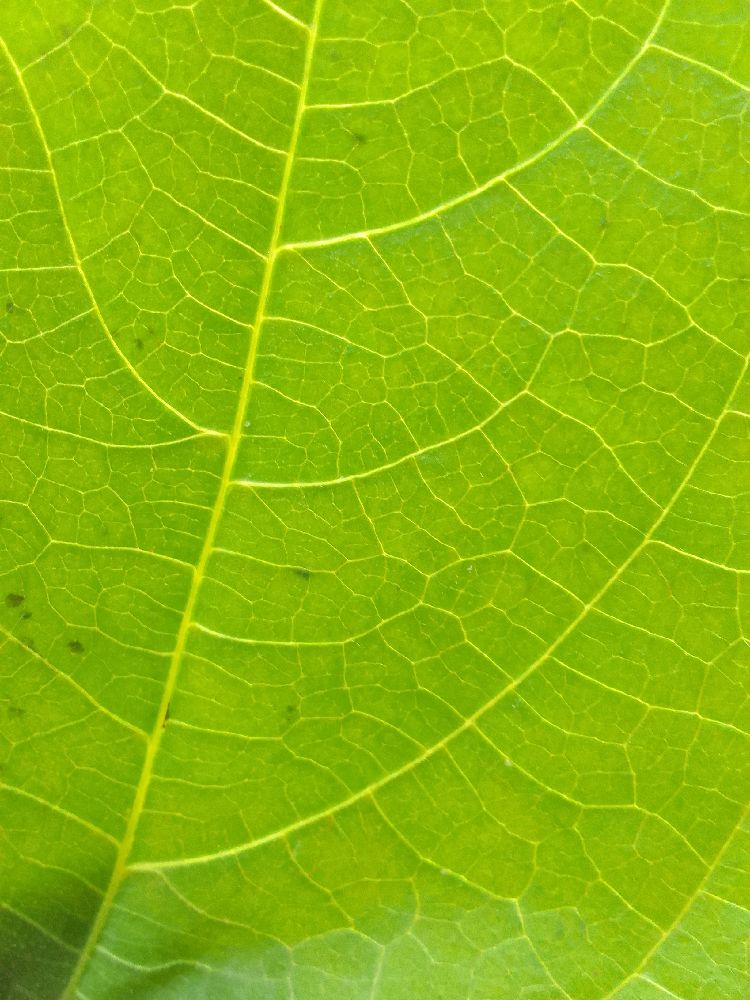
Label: healthy